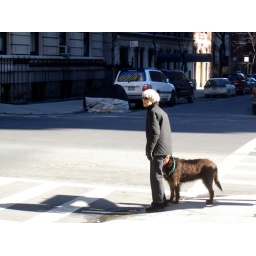
A blind woman with a seeing-eye dog on the upper east side in New York.